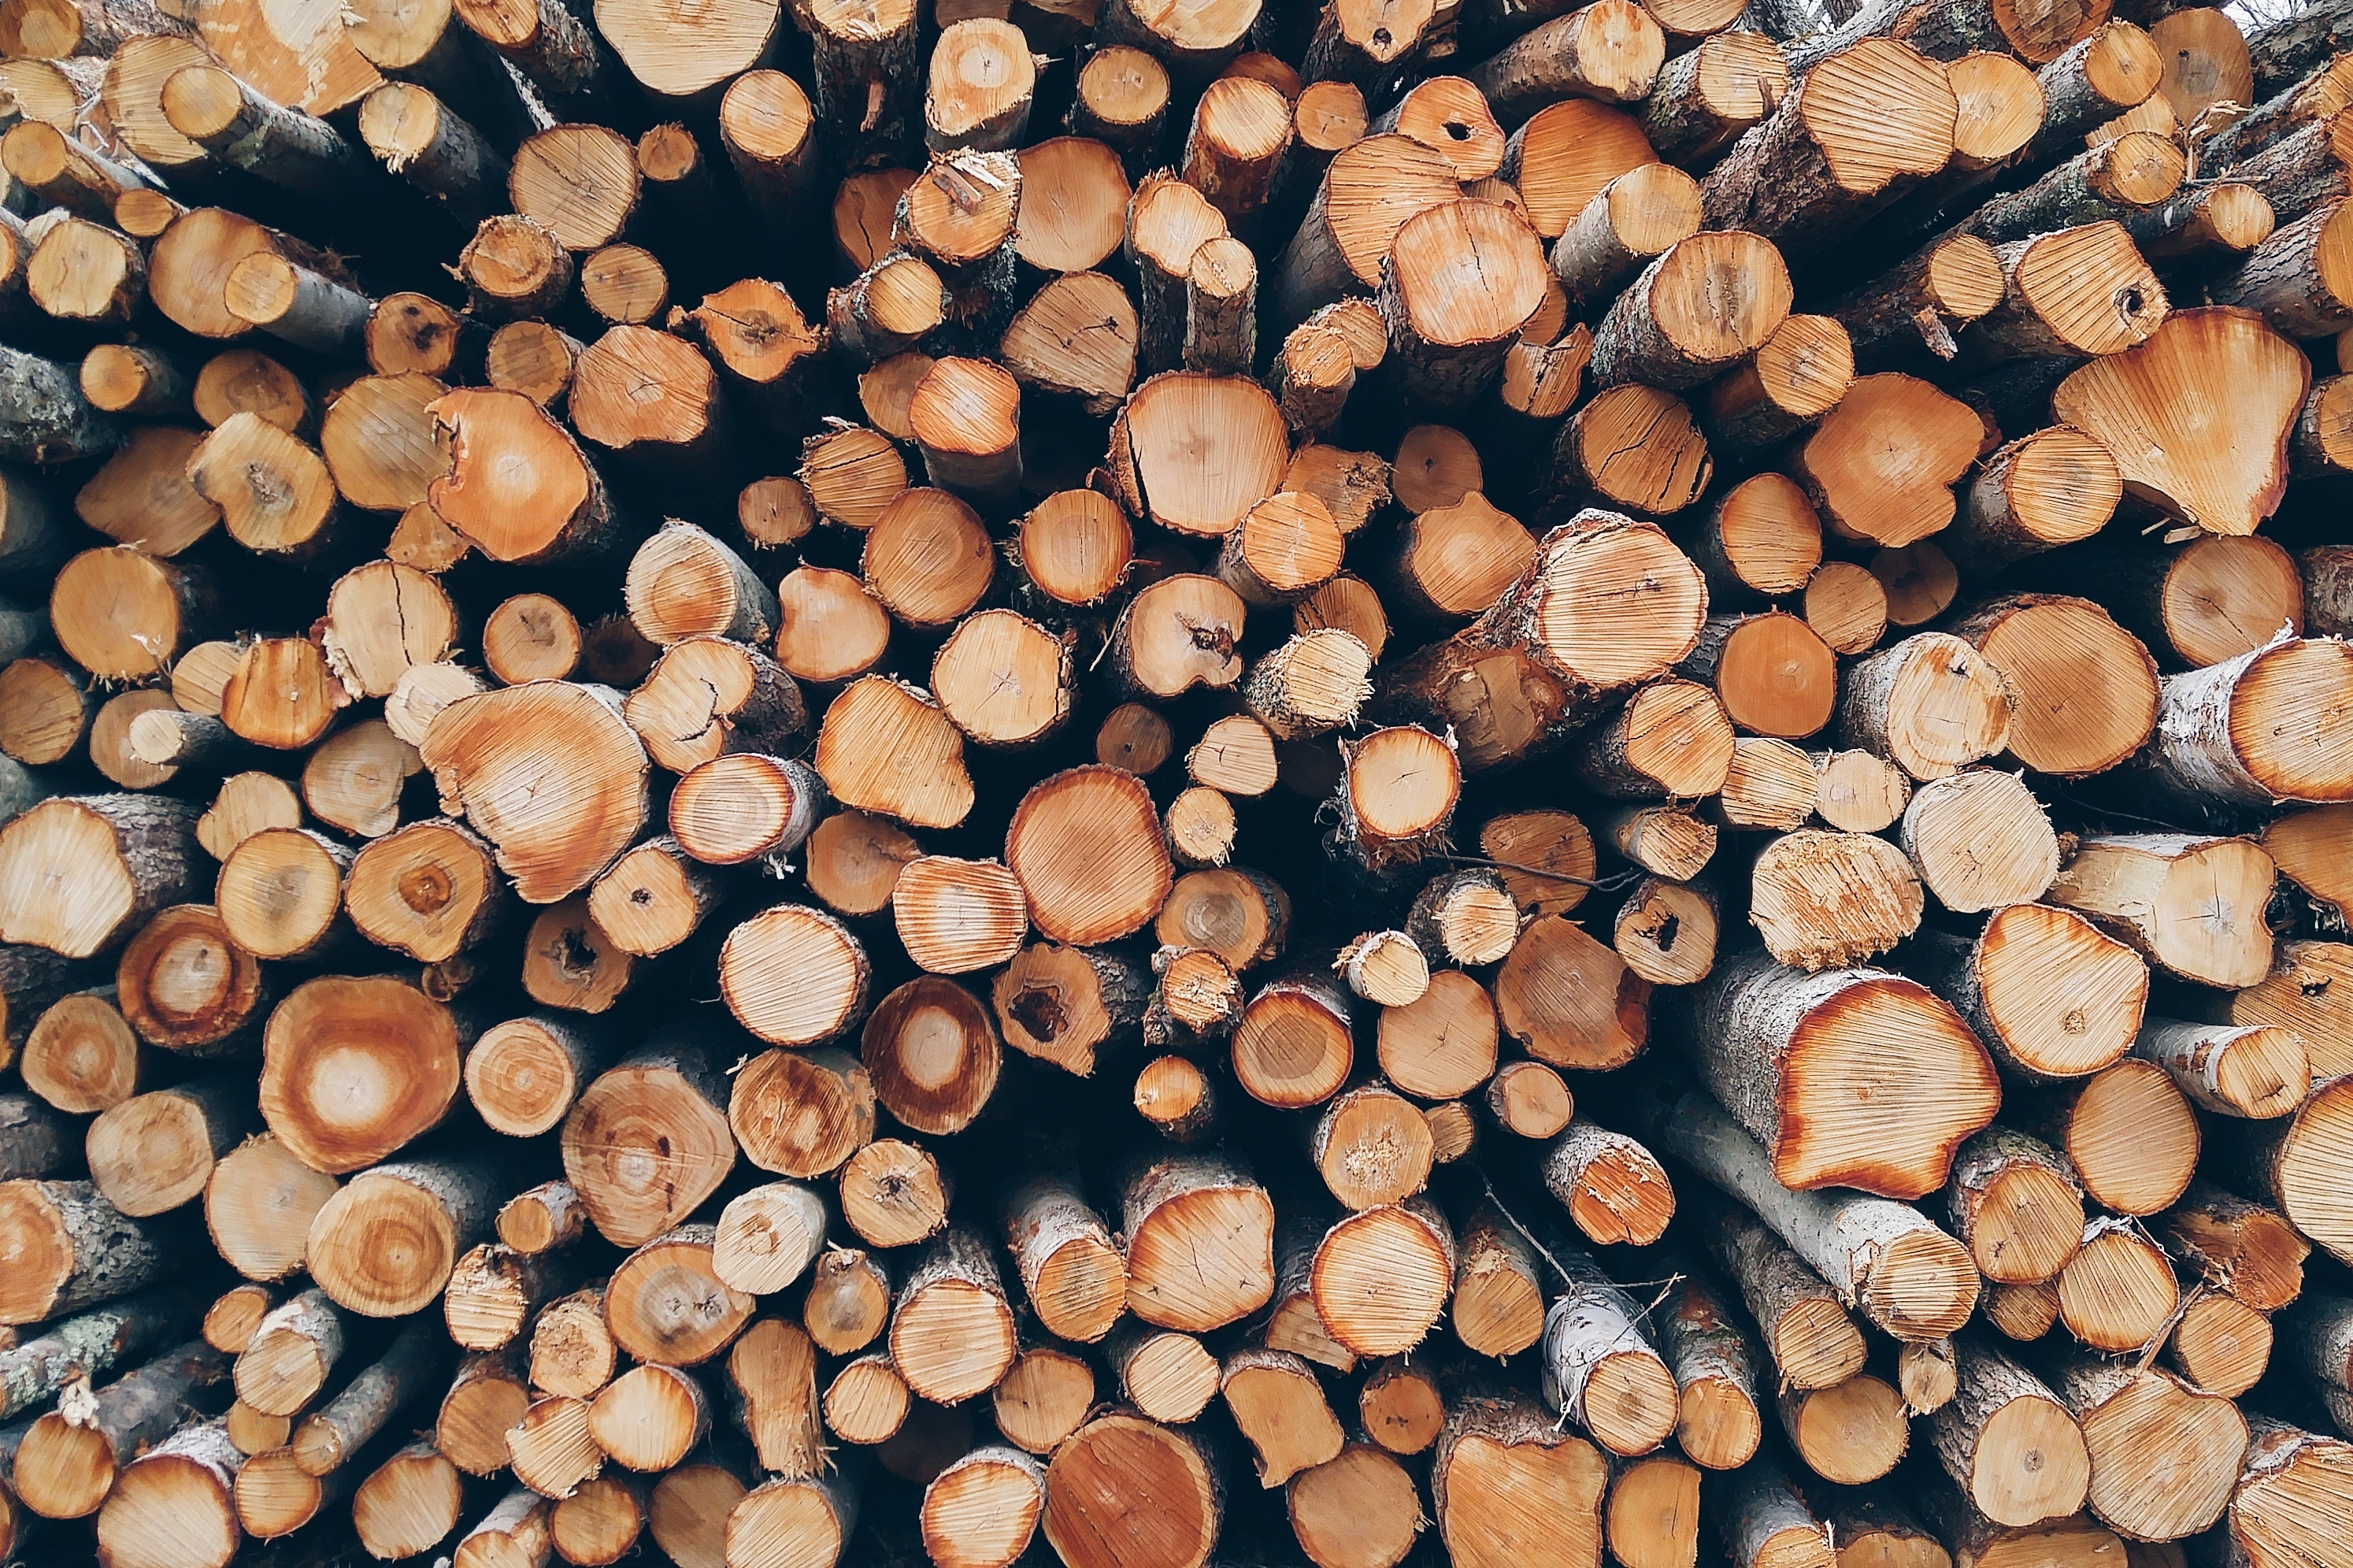
tree, branch, plant, wood, trunk, produce, soil, lumber, close up, flooring